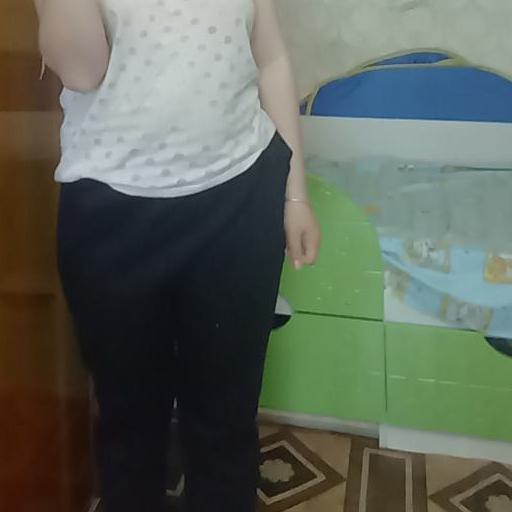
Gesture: no_gesture